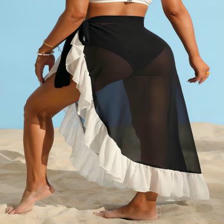
Label: Modal